Pastoral Care

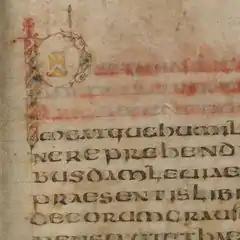
Start of the text in the Troyes manuscript of ca. 600 (see below); the first three lines are also in coloured ink, which has run or faded.

The Book of Pastoral Rule (Latin: Liber Regulae Pastoralis, Regula Pastoralis or Cura Pastoralis — sometimes translated into English Pastoral Care) is a treatise on the responsibilities of the clergy written by Pope Gregory I around the year 590, shortly after his papal inauguration. It became one of the most influential works on the topic ever written. The title was that used by Gregory when sending a copy to his friend Leander of Seville. The text was addressed to John, the bishop of Ravenna, as a response to a query from him. Gregory later revised the text somewhat.